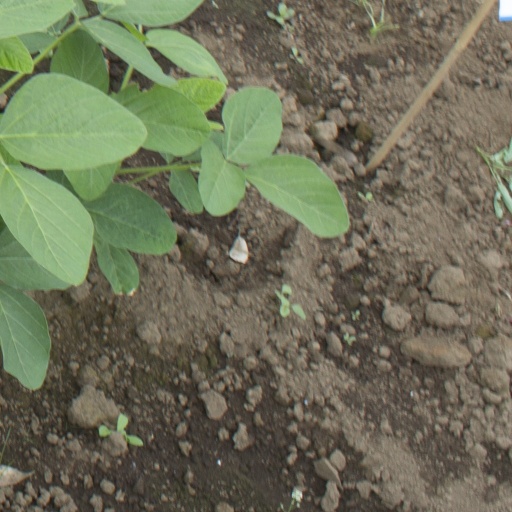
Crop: soybean